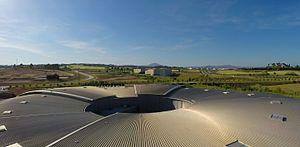
Le Barcelona Synchrotron Park est un parc de 408 hectares situé près de Barcelone autour du synchrotron ALBA en fonctionnement depuis 2012. Environ la moitié de sa surface, 189 hectares, est occupée par des zones vertes. L’autre moitié correspond à des parcelles destinées à des entreprises technologiques ainsi qu’à des résidences et des commerces. A l'automne 2016, le BSP a reçu le label Business & Biodiversity de la Commission Européenne pour son programme d'action en faveur de la protection de sa biodiversité.